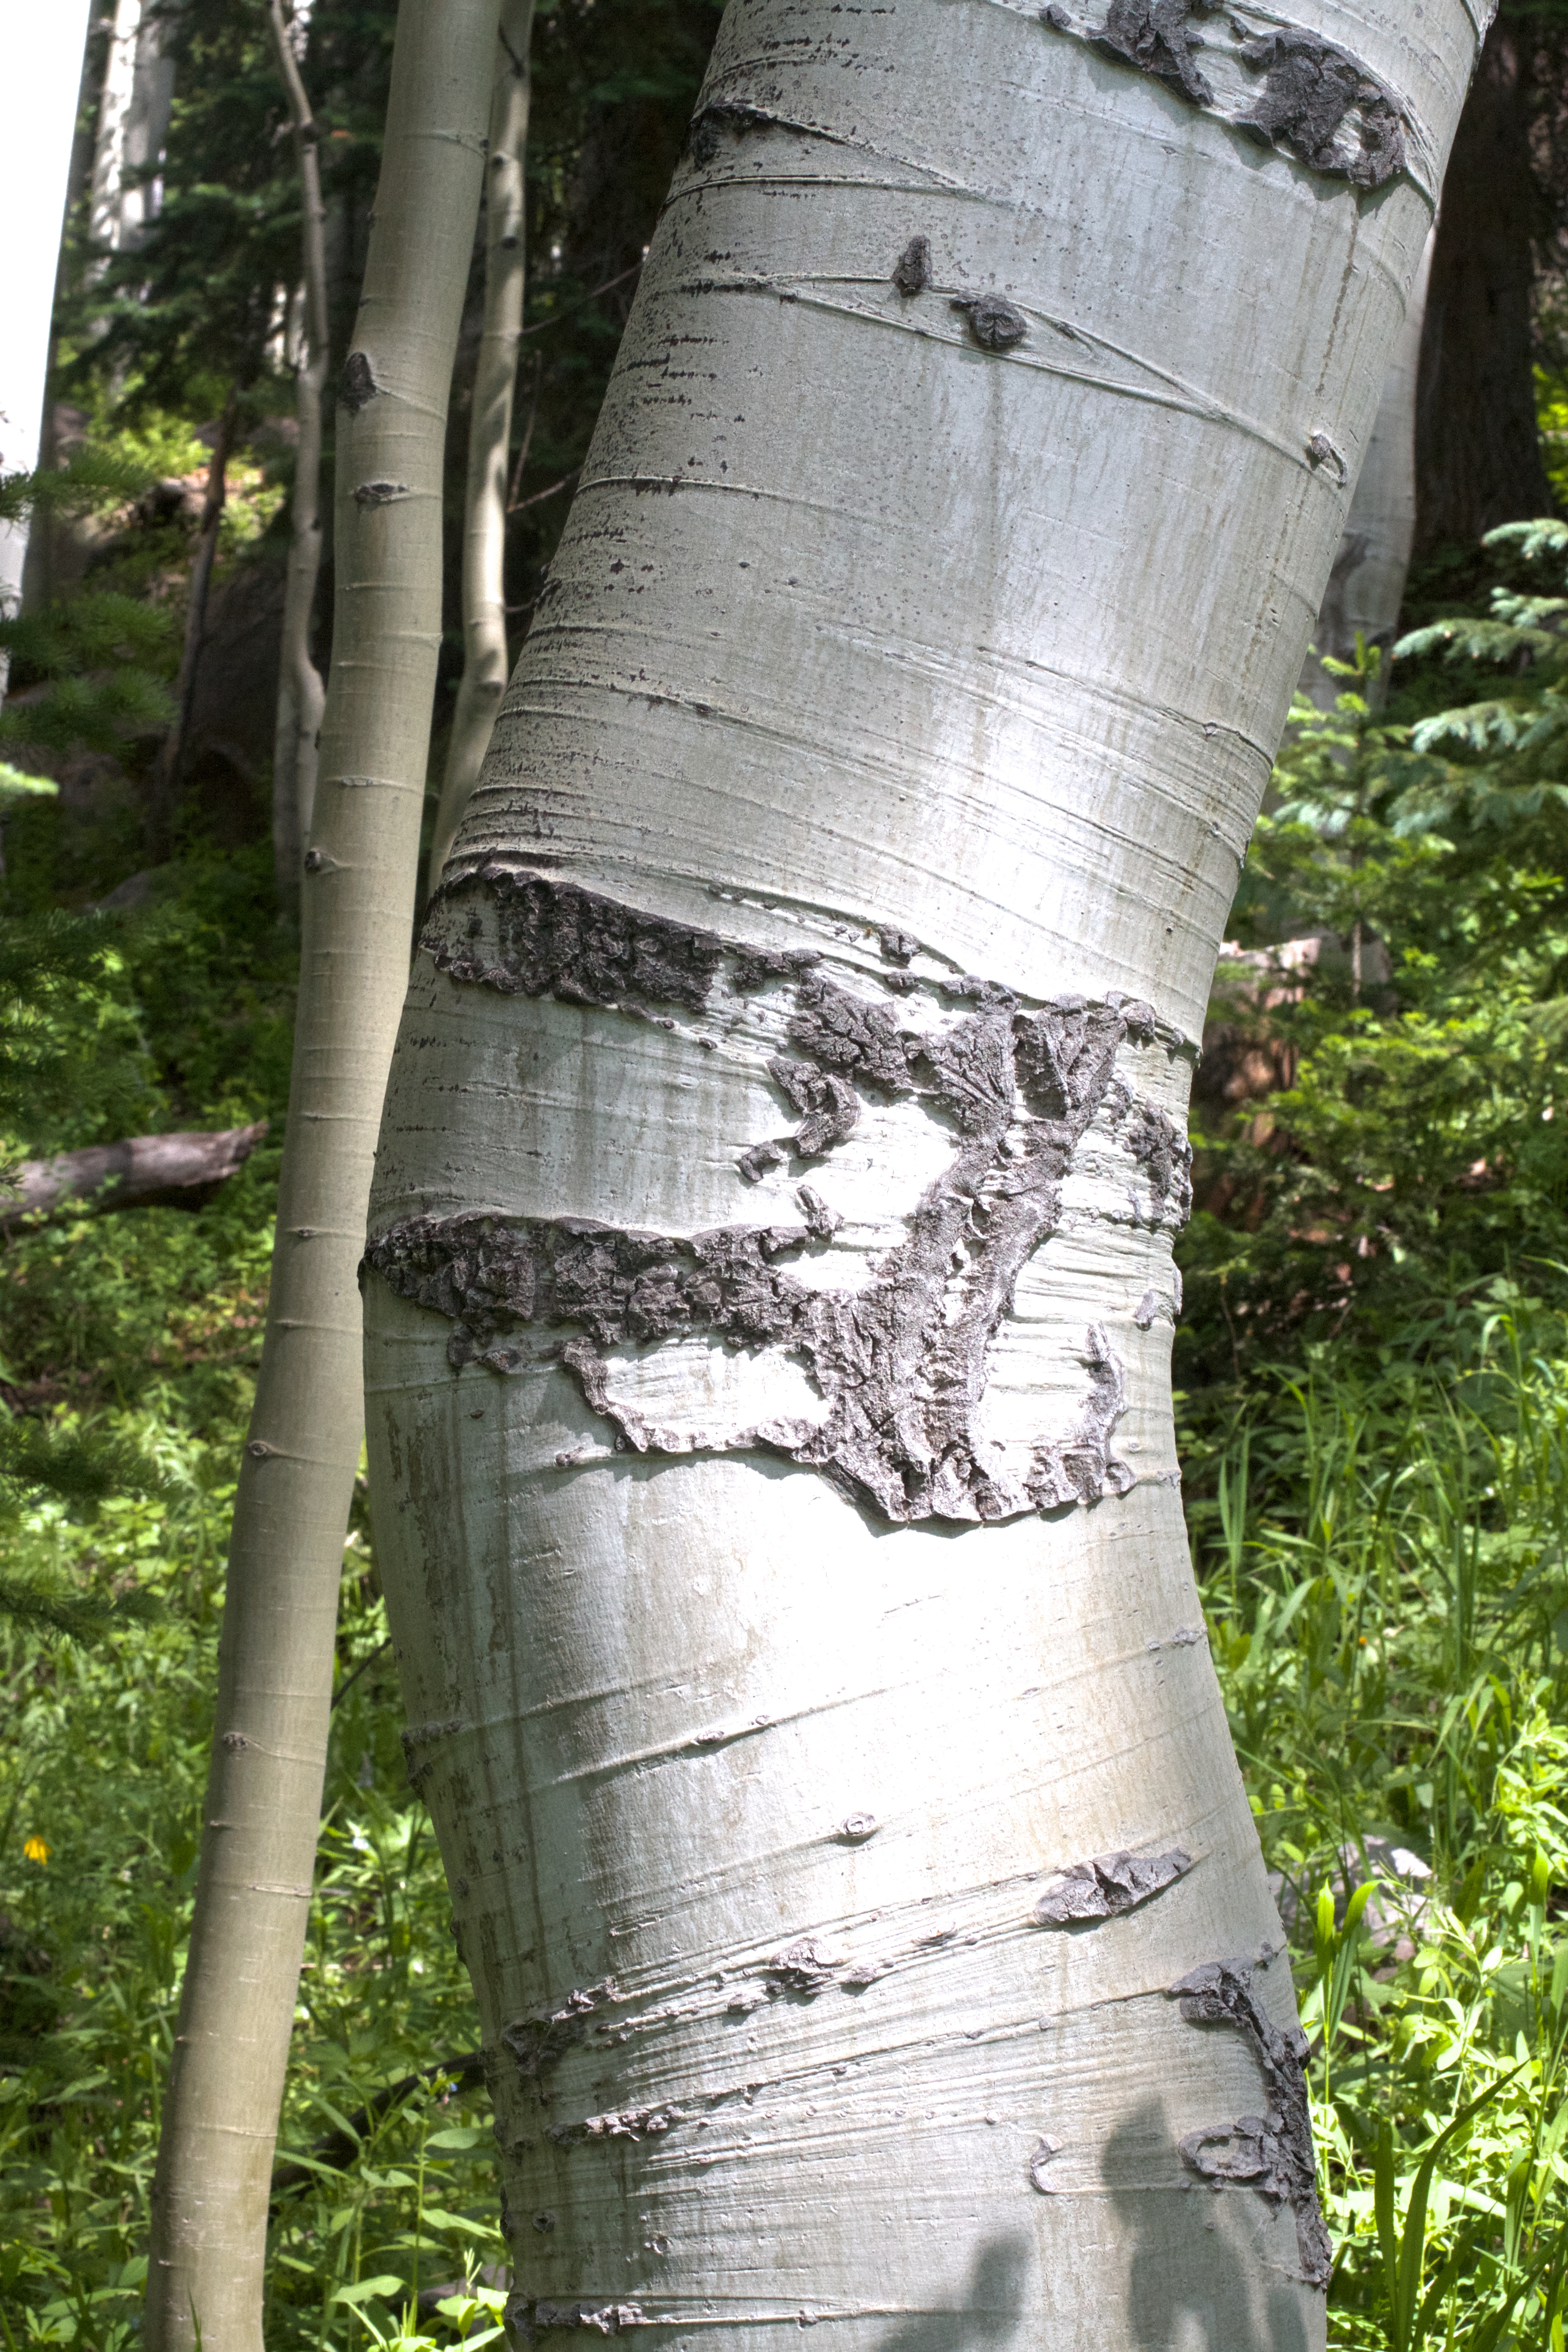
tree, branch, plant, wood, leaf, trunk, birch, botany, deciduous, woodland, flowering plant, man made object, plant stem, woody plant, land plant